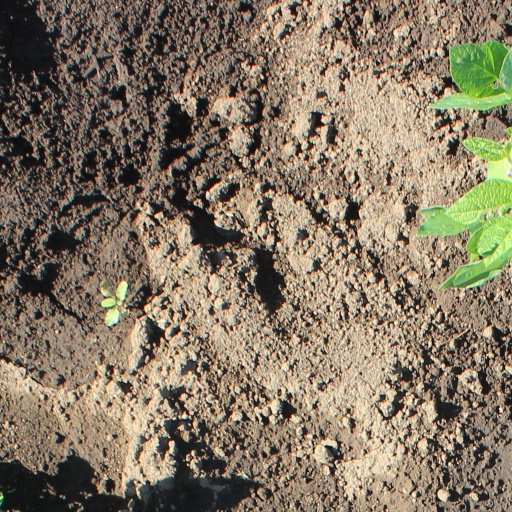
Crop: soybean